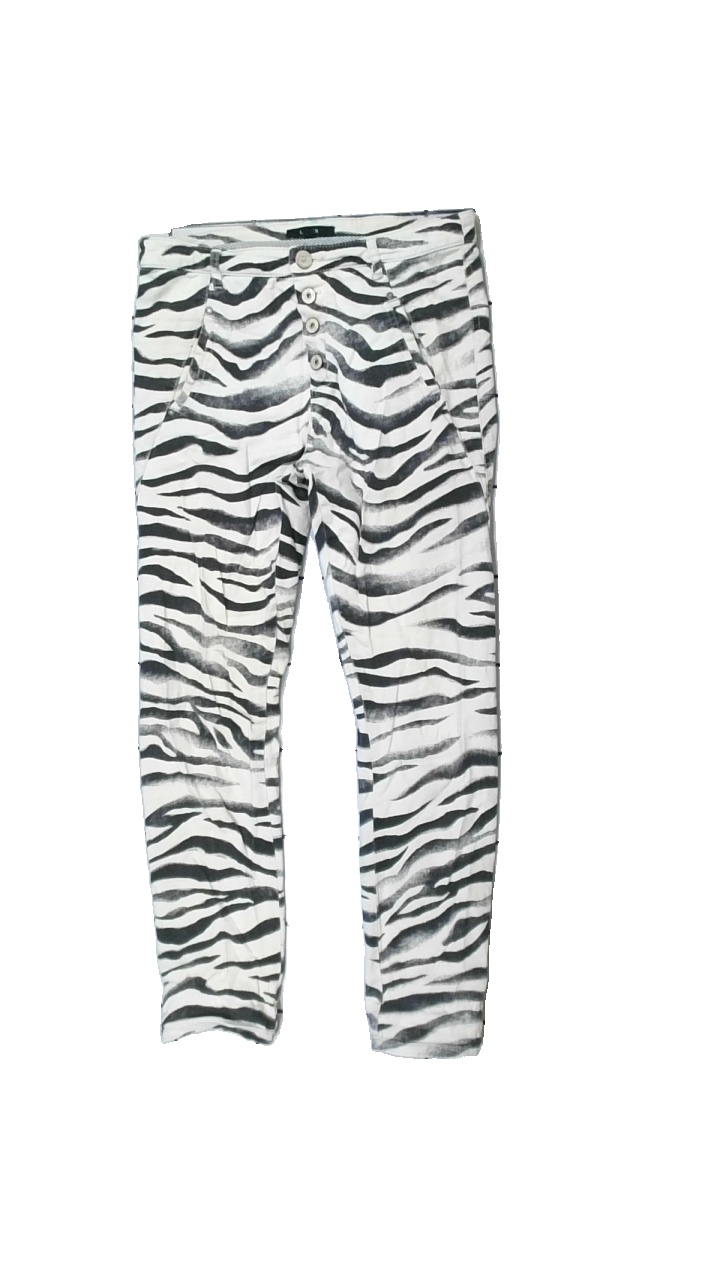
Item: Jeans (Ladies)
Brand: Lindex
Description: zebramönstrade jeans med fläck bak
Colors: Black, White
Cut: Regular
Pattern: Animal print
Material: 100% cotton
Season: All
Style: Denim
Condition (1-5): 3
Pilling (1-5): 5
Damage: fläck
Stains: Major
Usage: Export
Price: <50